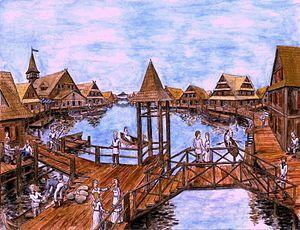
Bard ou Barde, surnommé « l'Archer », est un personnage du roman Le Hobbit de J. R. R. Tolkien. Cet Homme du Bourg-du-Lac, descendant des anciens seigneurs du Val, réussit l'exploit de tuer le dragon Smaug et devient par la suite le roi de la cité reconstruite du Val.
Esgaroth, le Bourg-du-Lac ou Lacville est une ville de la Terre du Milieu, univers de fiction créé par J. R. R. Tolkien. C'est une cité lacustre humaine du Rhovanion, construite sur pilotis au milieu du Long Lac, à quelques milles au sud de la Montagne Solitaire. Elle apparaît principalement dans Le Hobbit.